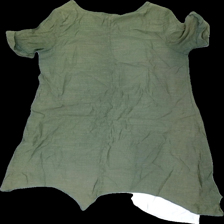
View: back
Type: Dress
Category: Ladies
Brand: Chica London
Colors: Green, White
Material: 70% viscose 30% polyester
Cut: Regular
Size: S
Season: Spring
Damage location: bottom center
Damage 2 location: middle center
Damage 3 location: bottom center
Price range: 50-100
Recommended usage: Reuse
Description: grön klänning, lite ojämn i den gröna färgen